Project Pluto

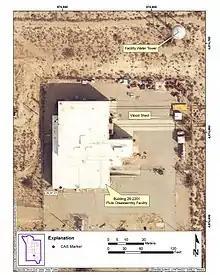
Building 2201 from above

The proposed use for nuclear-powered ramjets would be to power a cruise missile, called SLAM, for Supersonic Low Altitude Missile. It would have many advantages over other nuclear weapons delivery systems. It was estimated that the reactor would weigh between , permitting a payload of over . Operating at Mach 3, or around and flying as low as , it would be invulnerable to interception by contemporary air defenses. It could carry more nuclear warheads than the sixteen aboard a Polaris ballistic missile submarine, they could be larger, with nuclear weapon yields of up to , and delivered with greater accuracy. Moreover, unlike an ICBM, it could be recalled.